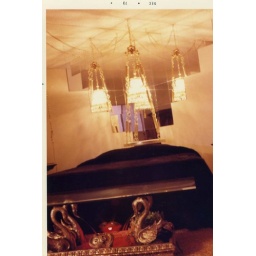
The fountain table and light in our bedroom